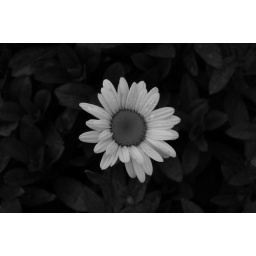
Here is a semi- close up shot of a flower at the park in black and white